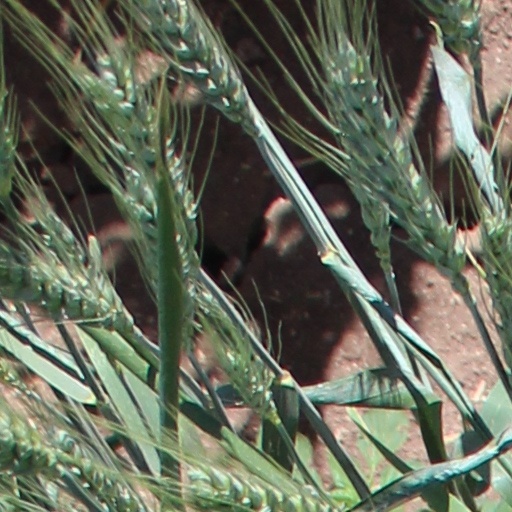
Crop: wheat